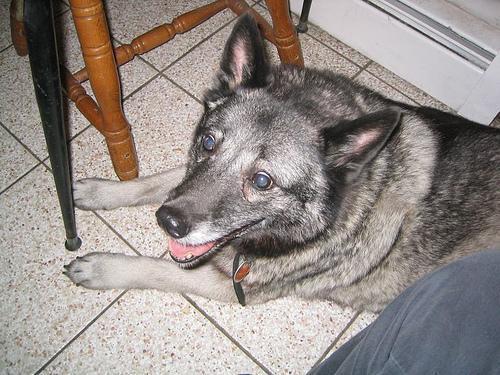
Norwegian_elkhound